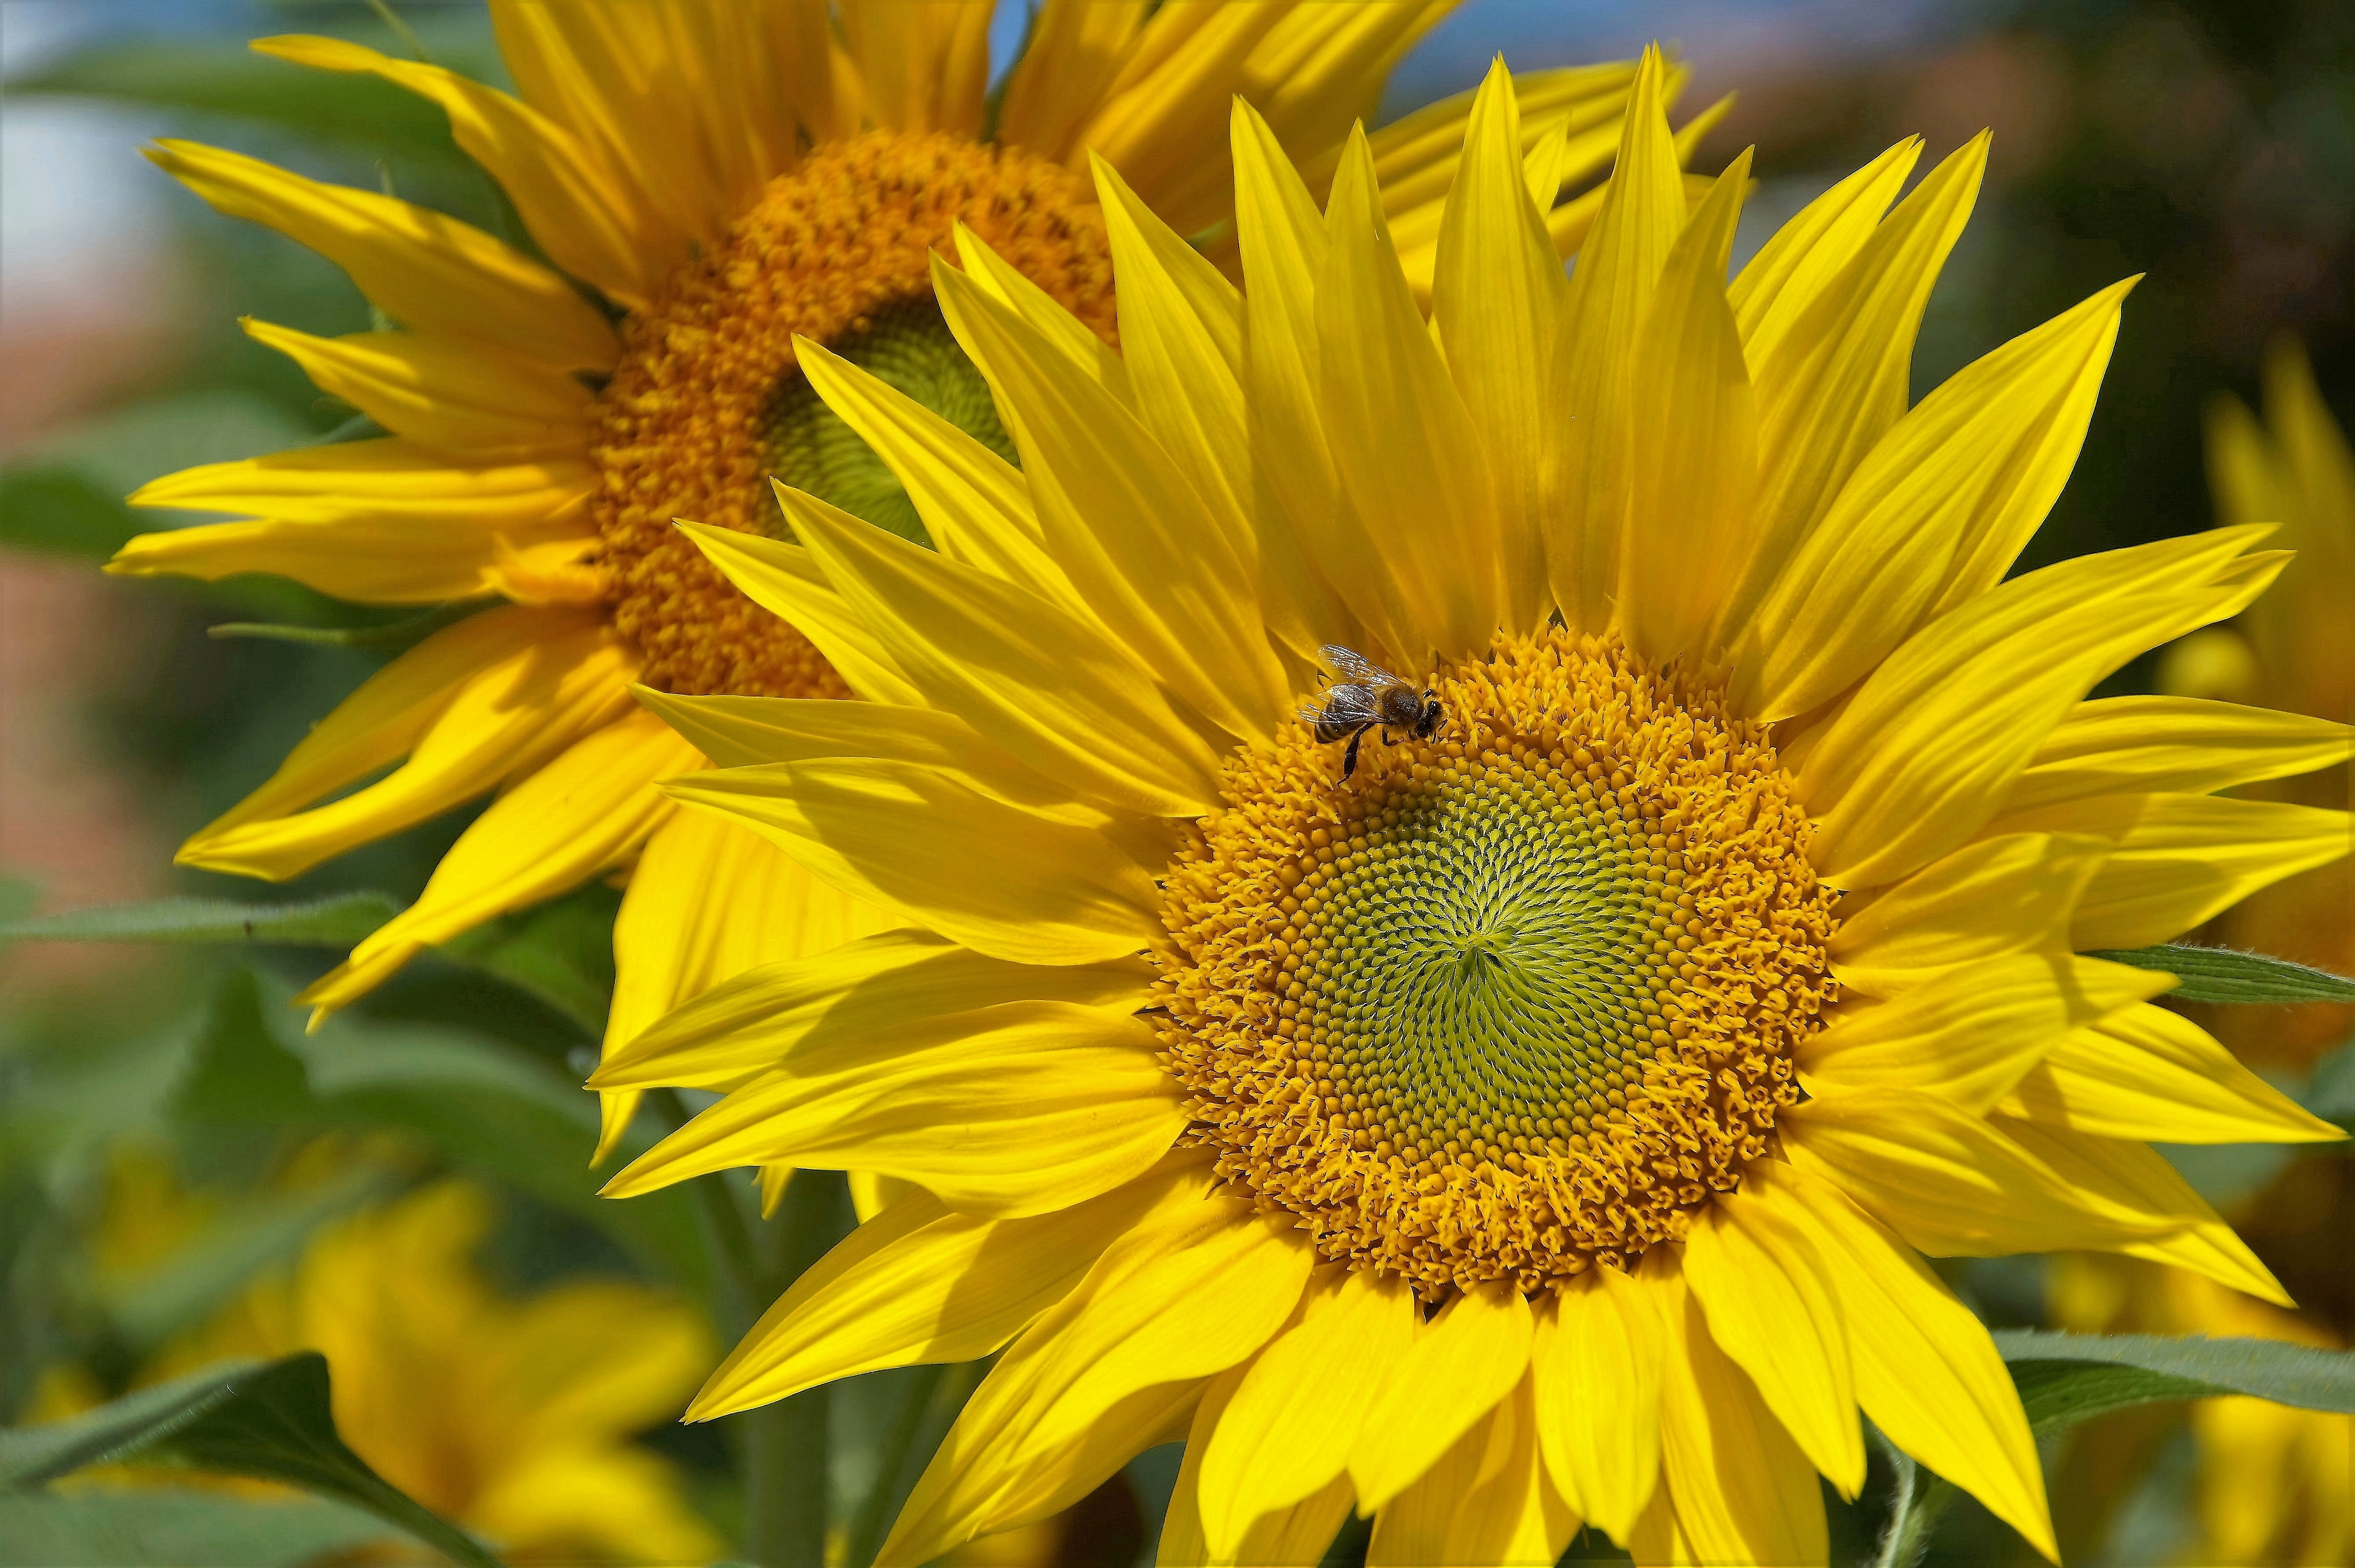
plant, field, flower, summer, yellow, flora, sunflower, seeds, bee, vegetarian food, target, macro photography, flowering plant, daisy family, the shining, sunflower seed, annual plant, land plant